Martinique franc

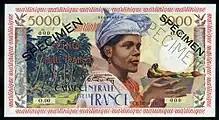
Martinique 5000 Francs banknote of 1960

In 1855, the Colonial Treasury introduced 1 and 5 francs "Bons de Caisse", followed by 2 and 10 francs in 1884.